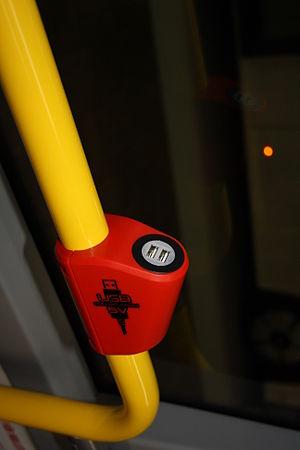
Le juice jacking est un type de cyberattaque visant un téléphone intelligent, une tablette ou un autre périphérique informatique utilisant un port de rechargement qui sert également de port de transfert de données, par exemple un port USB.